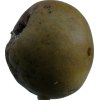
Label: pear